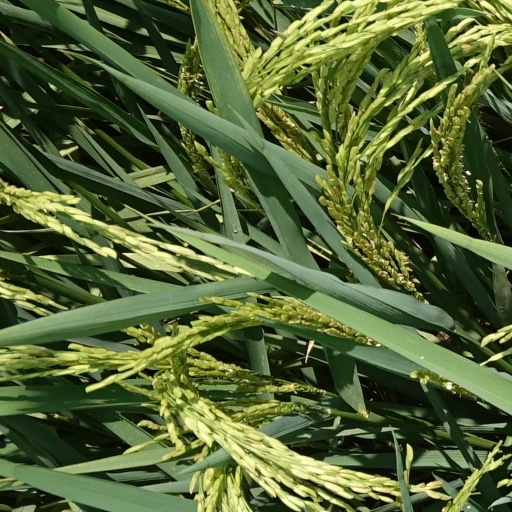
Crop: rice